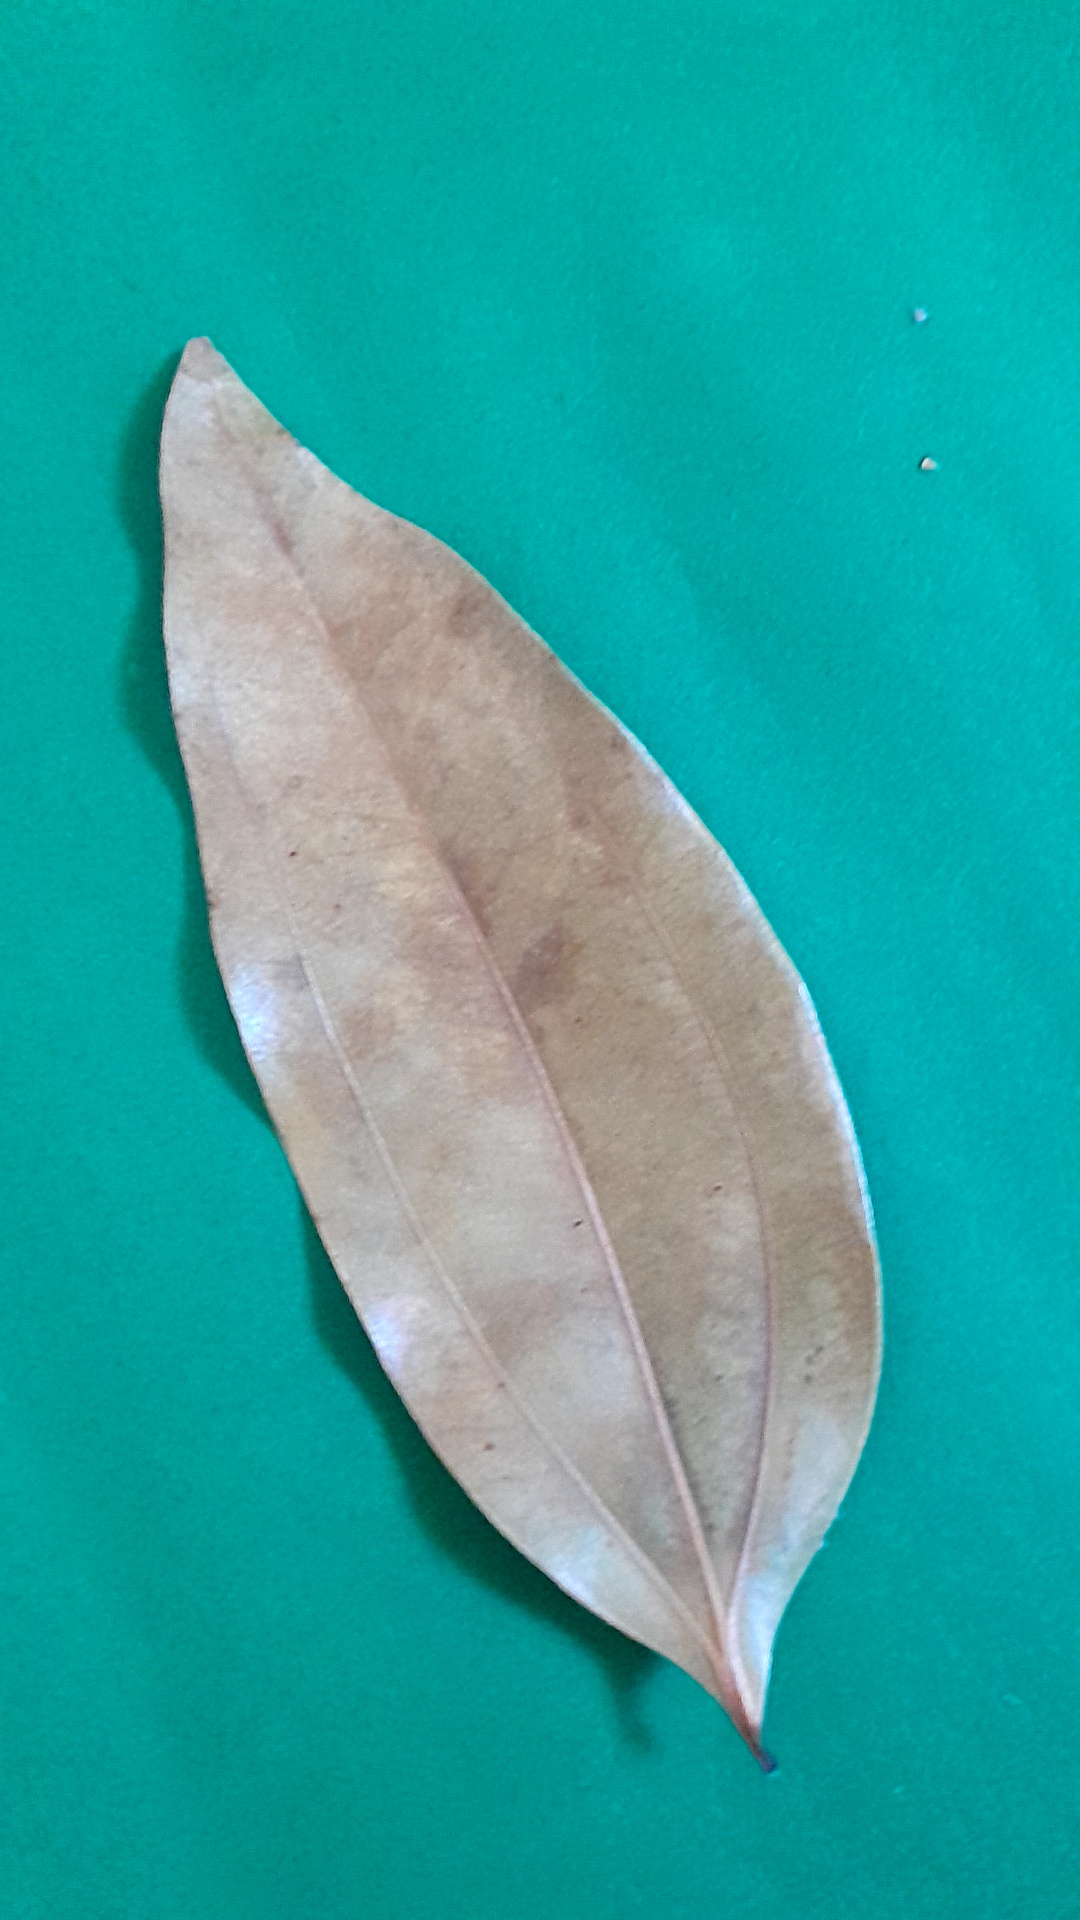
Label: Dry Leaf